Cedi Osman

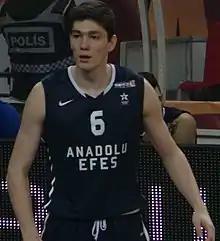
Osman with Efes in 2014

In 2007, Osman signed a youth team contract with Anadolu Efes after his outstanding performance at KK Bosna. He played for the junior, star, and youth teams of Anadolu Efes. He was loaned for the 2011–12 season to the Pertevniyal of the Turkish Basketball First League, which was at the time the farm team of Anadolu Efes. In the summer of 2012, Osman signed a professional contract with the Anadolu Efes senior team.